Stockholm City Court

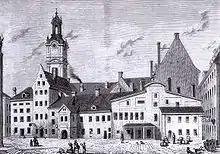
"Rådstugan" where the city court from the Middle Ages to 1732. Today its the Stockholm Stock Exchange Building.

Stockholm was under the jurisdiction of a city court from the middle of the 13th century. Initially, the city court held its hearings in a town hall in the neighborhood (now Gamla stan) between Stortorget and the Storkyrkan and the southern cemetery. Not much is known about what this town hall looked like; it was likely no higher than two storeys tall and contained only one courtroom. The town hall was burnt down during a city fire in May 1330 when most of the city, including the castle and the church, were destroyed. The town hall was rebuilt on the same site as it had previously stood, and the neighboring house to the west was also bought and built together with the town hall. Between the buildings a walkway was constructed, called , which led from the old town hall over to the new courtroom in the neighboring house. A third courtroom was added after another fire in 1407, and at the end of the 1570s the building underwent several extensive repairs, both externally and internally. In the middle of the 17th century, the town hall began to become cramped, and the Governor of Stockholm Klas Fleming proposed in 1640 that a new town hall be built. This issue arose shortly after the magistrate's duties were divided into four colleges. However, there was no new town hall, and the premises problems were temporarily solved by all colleges except the College of Justice moving to other premises in the city. In the 1660s and 1670s, the city court's overcrowding was discussed once again. No new town hall was built this time either, but instead another of the neighboring houses was bought, , and merged with the former town hall complex.